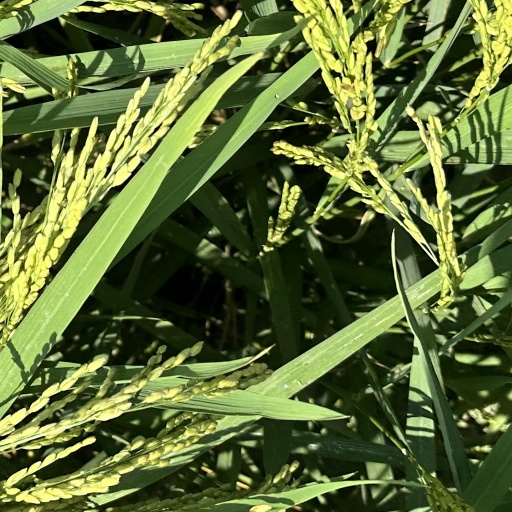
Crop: rice